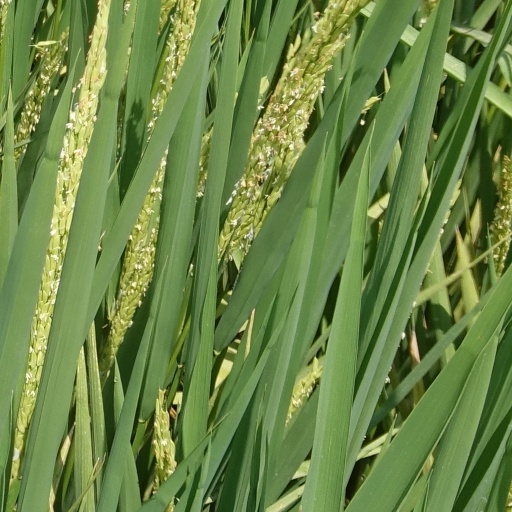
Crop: rice